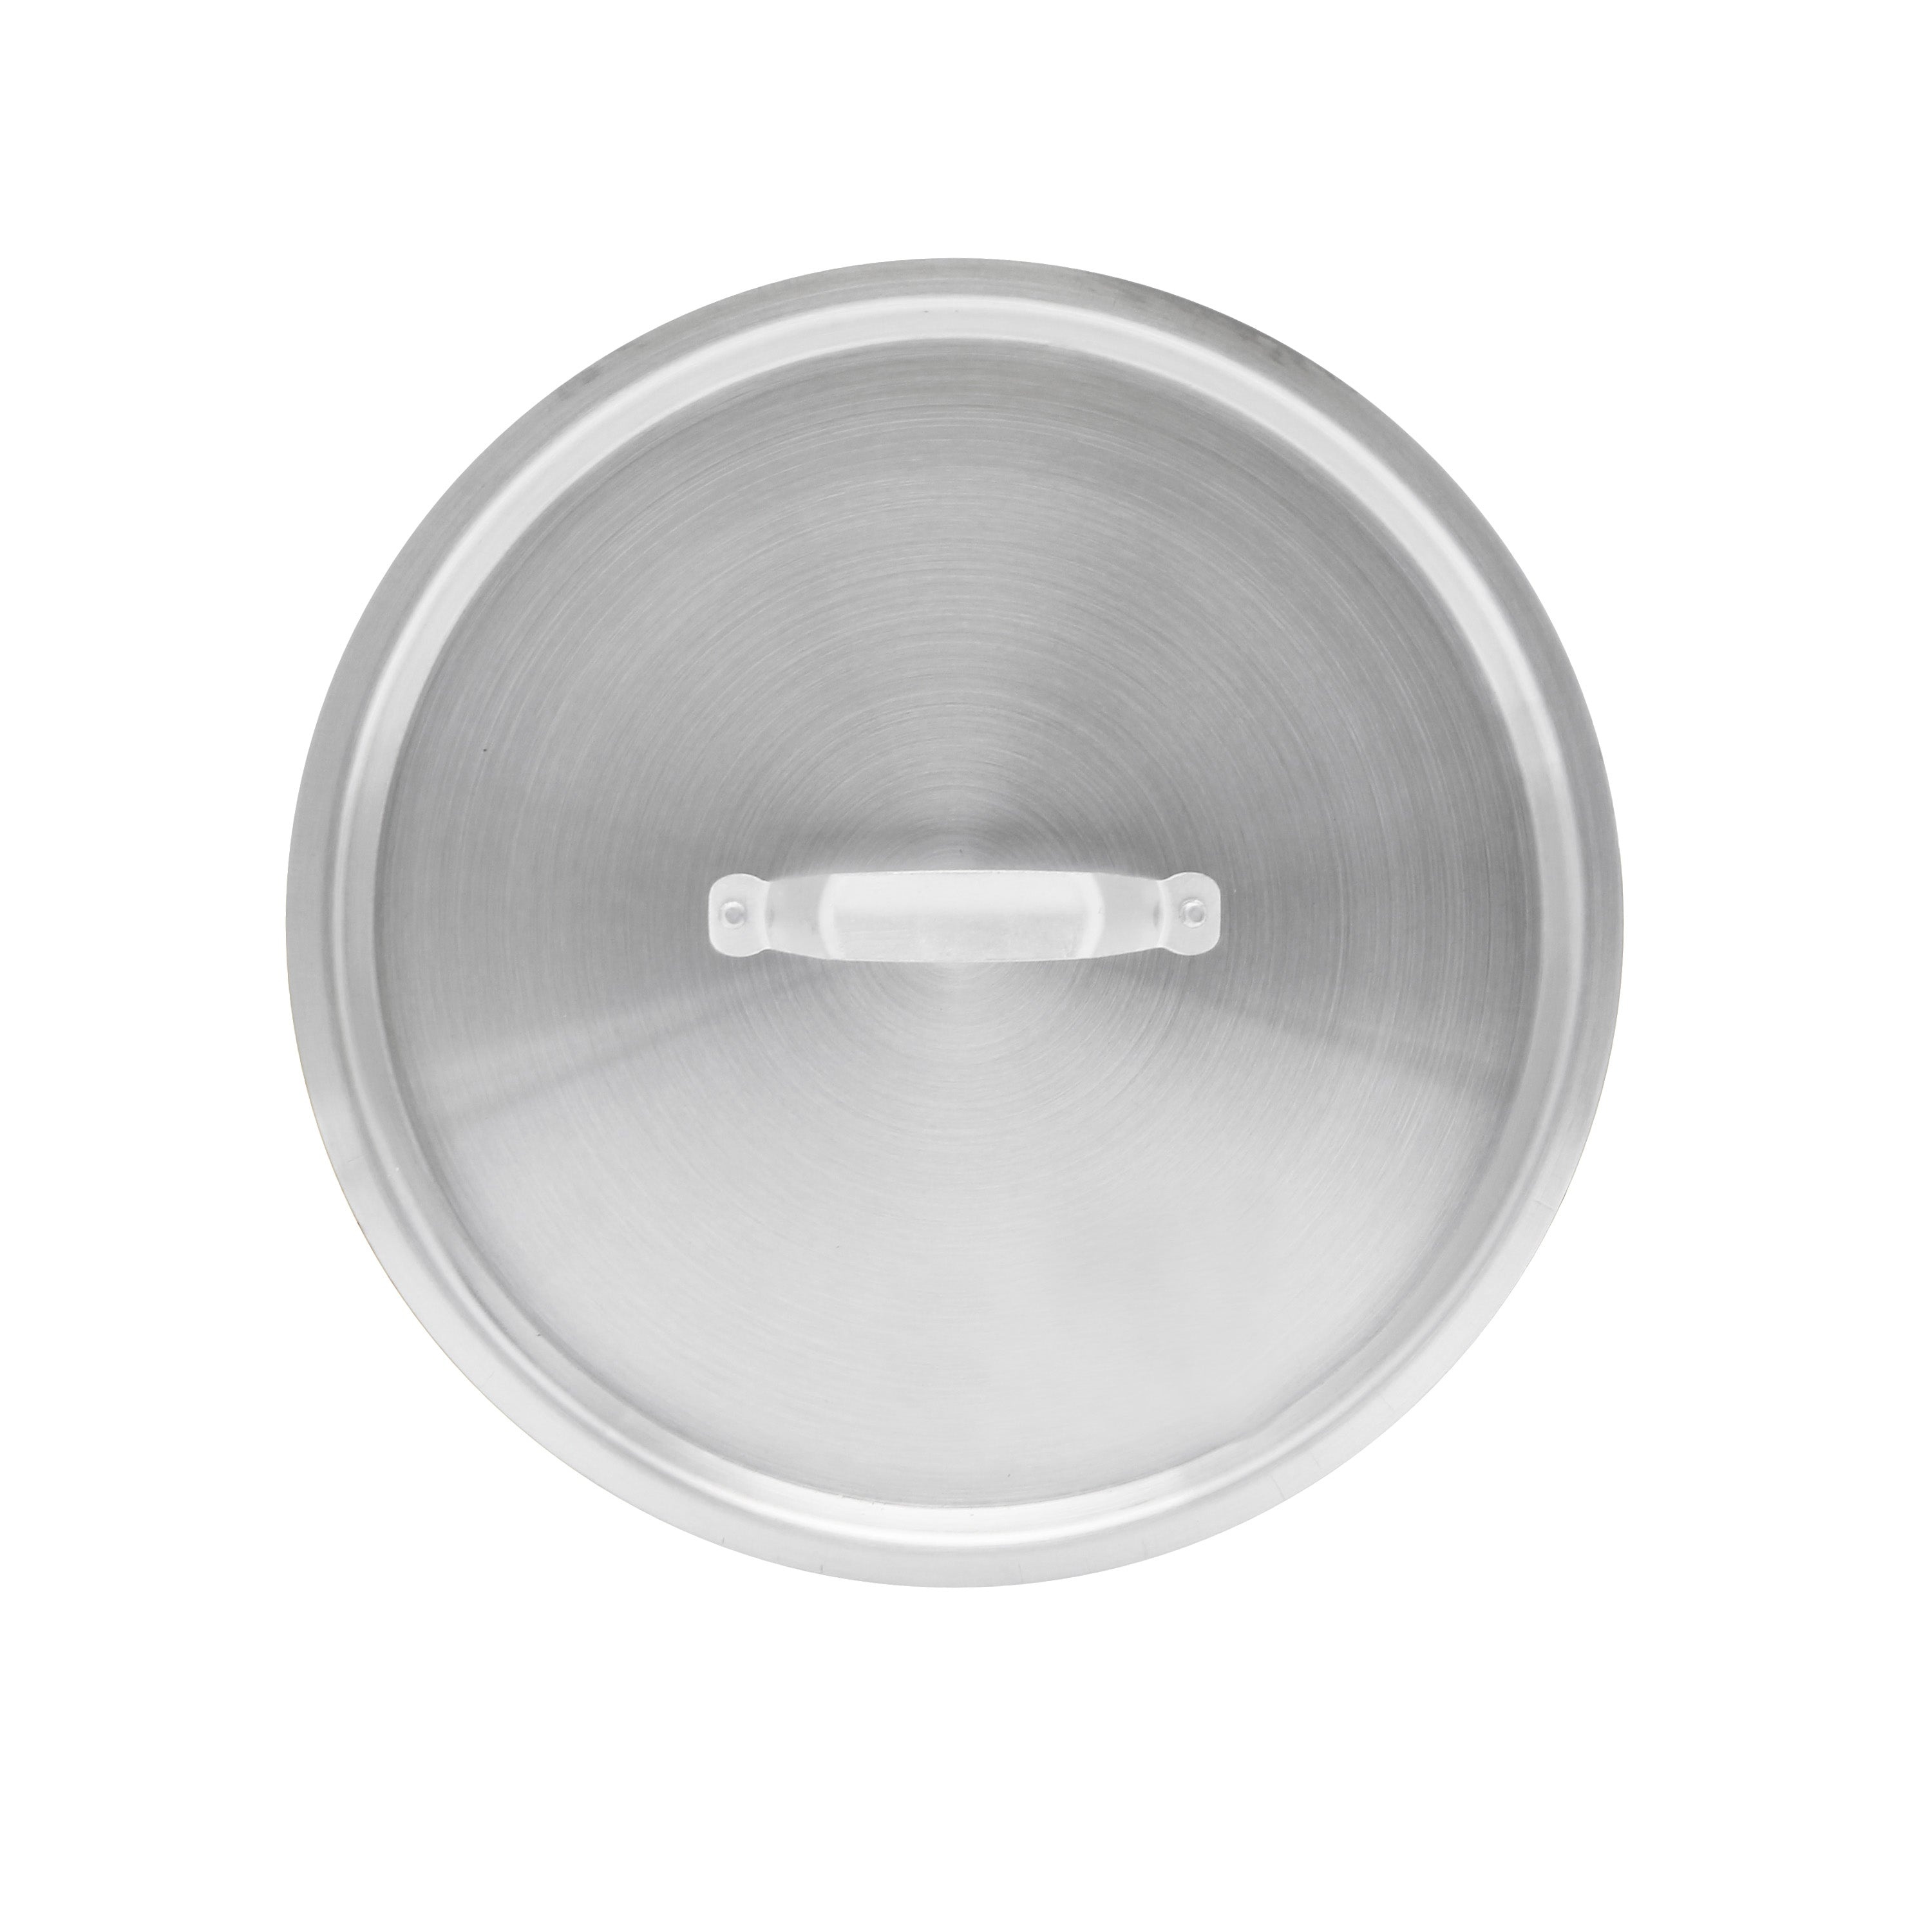
Thunder Group ALSKSU114 14 Qt Aluminum 12-5/8" x 5/8" Lid For Saucepan
Features: Expertly fits the ALSKSU014 14 Qt saucepan, ensuring heat retention and efficient cooking. Crafted from premium aluminum for uniform heat distribution and durability. Measuring 12-5/8" in diameter and 5/8" thick for a perfect kitchen fit. Dishwasher safe and easy to clean, ideal for fast-paced professional kitchens. NSF certified, guaranteeing safety and hygiene in food preparation. Description: Enhance your kitchen's efficiency with the Thunder Group ALSKSU114 14 Qt Aluminum Lid, tailored for the perfect fit on your ALSKSU014 saucepan. Crafted from high-grade aluminum, this lid ensures even heat distribution and retention, making it an ideal addition to your cooking arsenal. Measuring 12-5/8 inches in diameter with a slim profile of 5/8 inches in thickness, it's engineered for durability and ease of use in fast-paced environments. Its dishwasher-safe properties and ease of cleaning make it a favorite among professionals in hotels, restaurants, and catering services. Certified by NSF, this lid guarantees safety and hygiene in food preparation.
Brand: Thunder Group
Category: Home & Garden > Kitchen & Dining > Cookware & Bakeware > Cookware Accessories > Wok Accessories